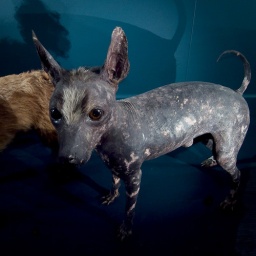
It's very odd seeing stuffed domestic animals like dogs in glass cases.